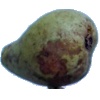
Label: pear_stone